Revisions (TV series)

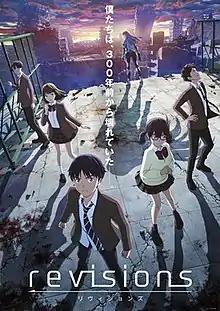
Anime key visual

is an anime television series directed by Gorō Taniguchi and animated by Shirogumi. The series aired from January to March 2019 on Fuji TV's +Ultra programming block.